Basilica of the Exaltation of the Holy Cross

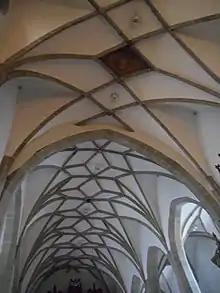
Net vault in the presbytery and star-shaped vault in the main nave

In the south wall of the central nave is located a Late Gothic entrance hall which is irregular net-vaulted. Therein it is then mounted a doubleaxies main portal with an irregular rosette window and with statues of Christ, the Virgin Mary and St. John from 1498, together with the commemorative description „crux nos sancta tuere 1498“. The northern side of the church leads to a similar, but simpler portal with the entrance hall from the 16th century.